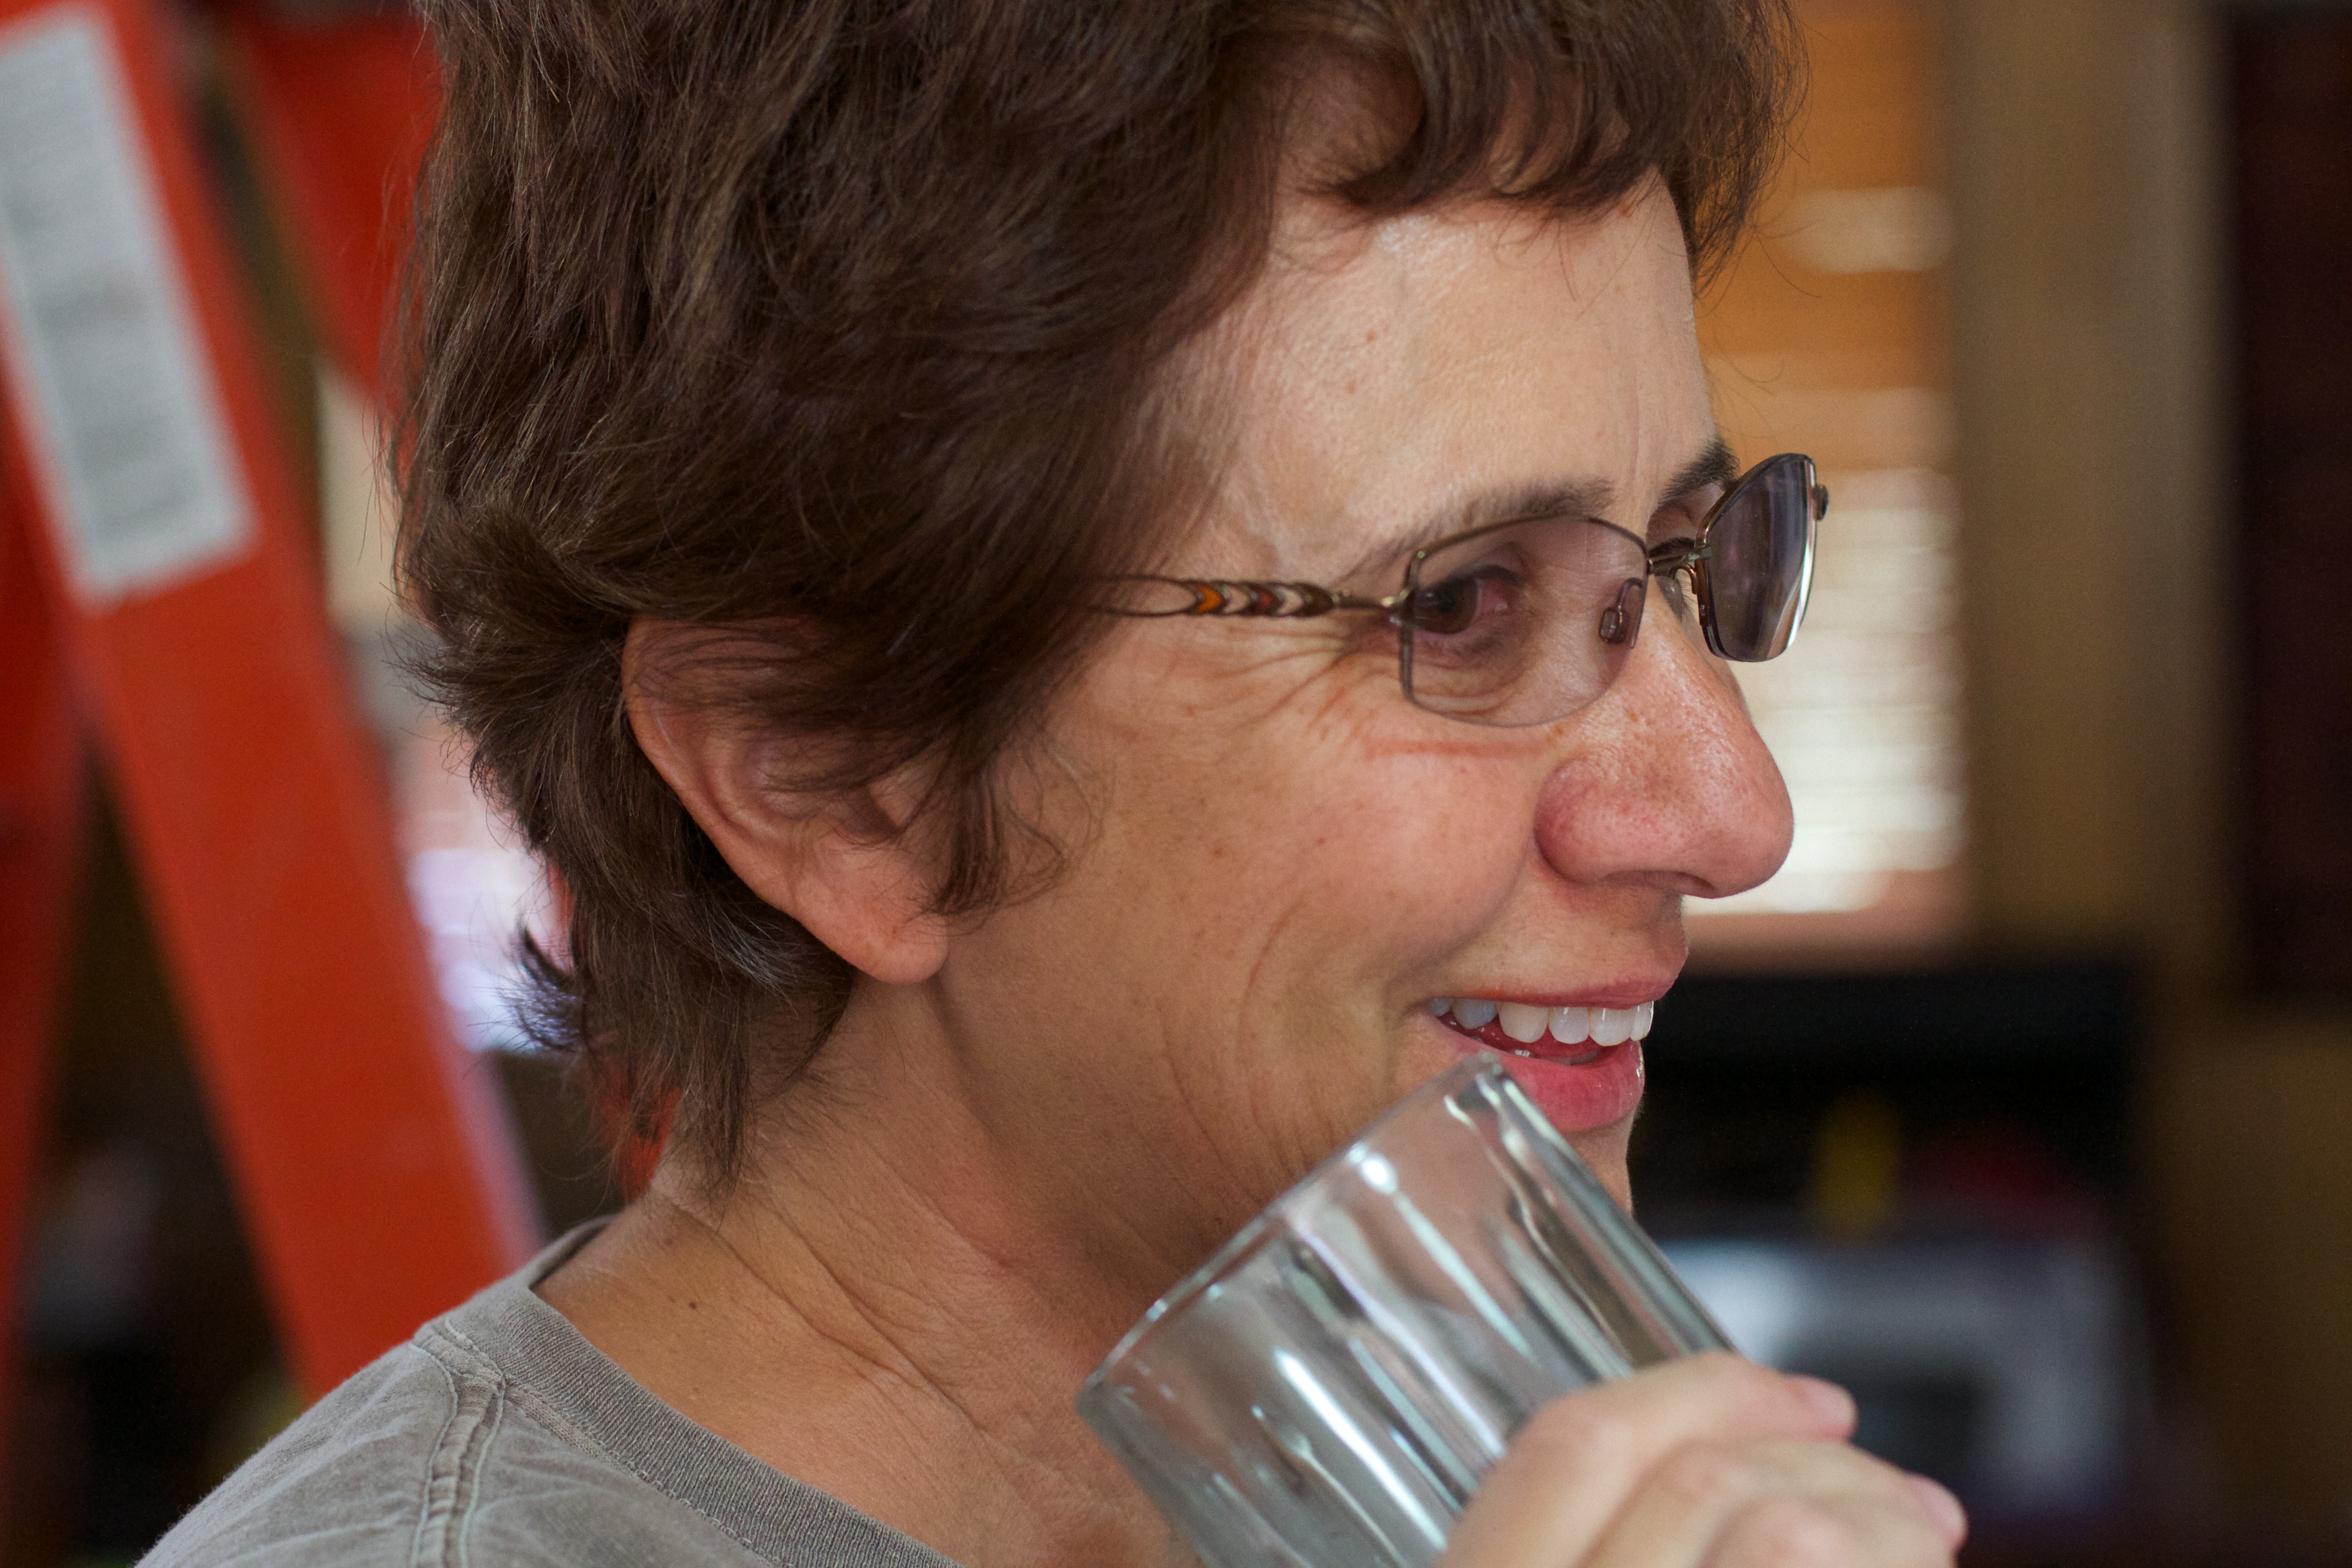
person, woman, hair, portrait, facial expression, hairstyle, smile, face, eating, nose, eye, glasses, head, skin, sense